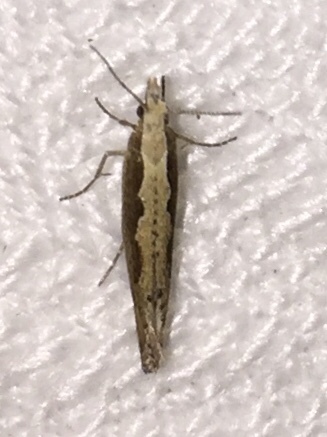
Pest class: diamondback_moth